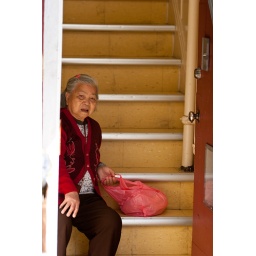
Woman sitting in stairwell behind open door